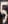
Number: 5